Abdullah Abdullah

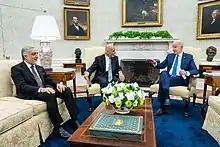
U.S. President Joe Biden meeting with Afghan President Ashraf Ghani and Abdullah Abdullah, 25 June 2021, two months before the fall of Kabul

On 17 May 2020, a deal was reached where Abdullah was to lead the country's High Council for National Reconciliation (HCNR) as a chairman. Moreover, HCNR was given the authority to handle and approve all affairs related to the Afghan peace process. The Council held its first meeting in December 2020, several months after its official creation, despite having incomplete membership and power struggles.